The Dream-Quest of Vellitt Boe

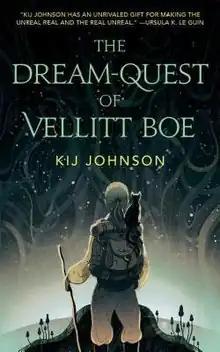
Cover of first edition

The Dream-Quest of Vellitt Boe is a 2016 fantasy novella by American writer Kij Johnson, revisiting H. P. Lovecraft's "The Dream-Quest of Unknown Kadath" from the viewpoint of a woman. It was first published in trade paperback and ebook format by Tor.com.